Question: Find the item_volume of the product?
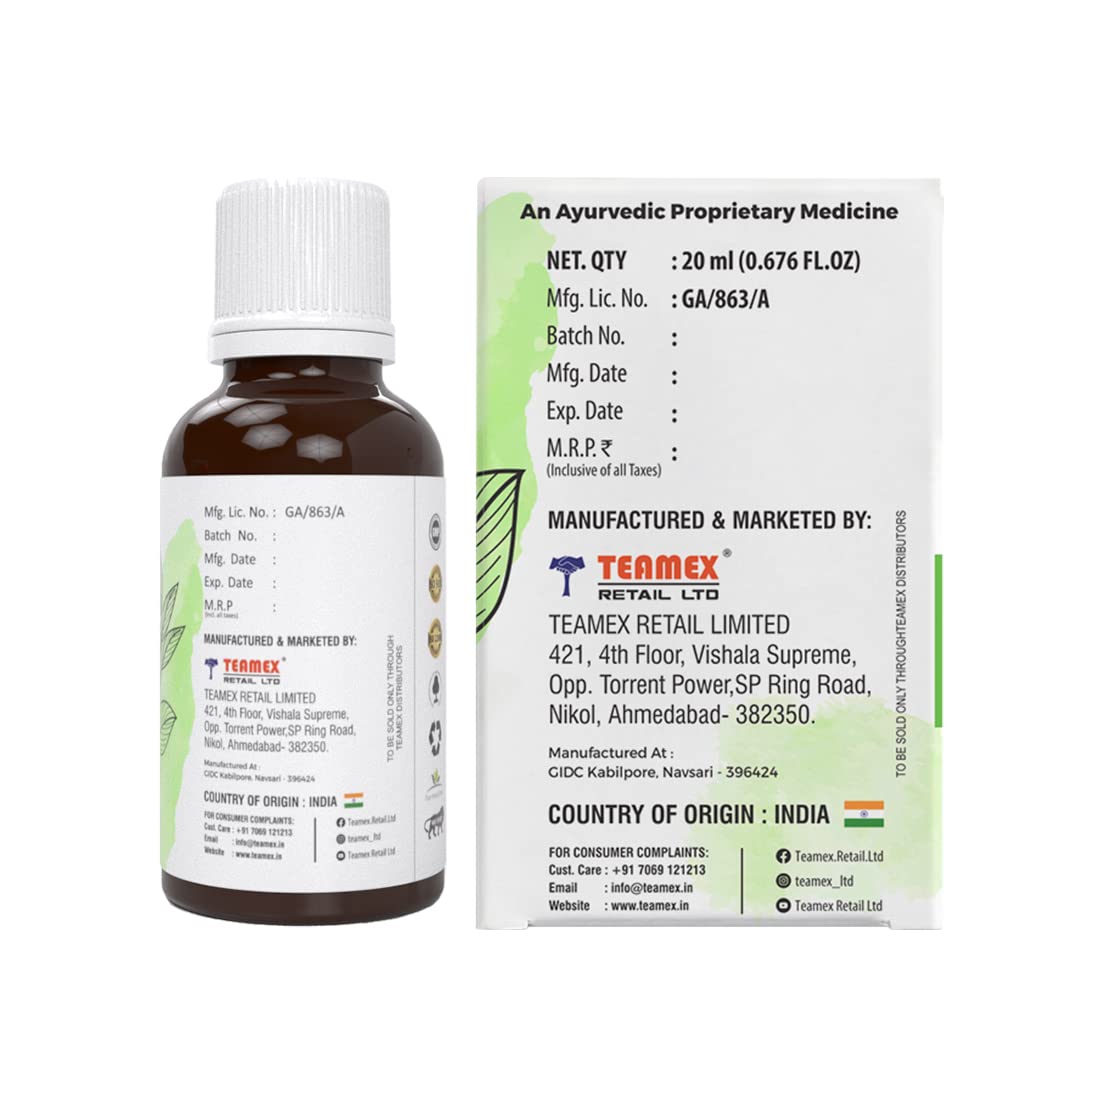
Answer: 0.676 fluid ounce